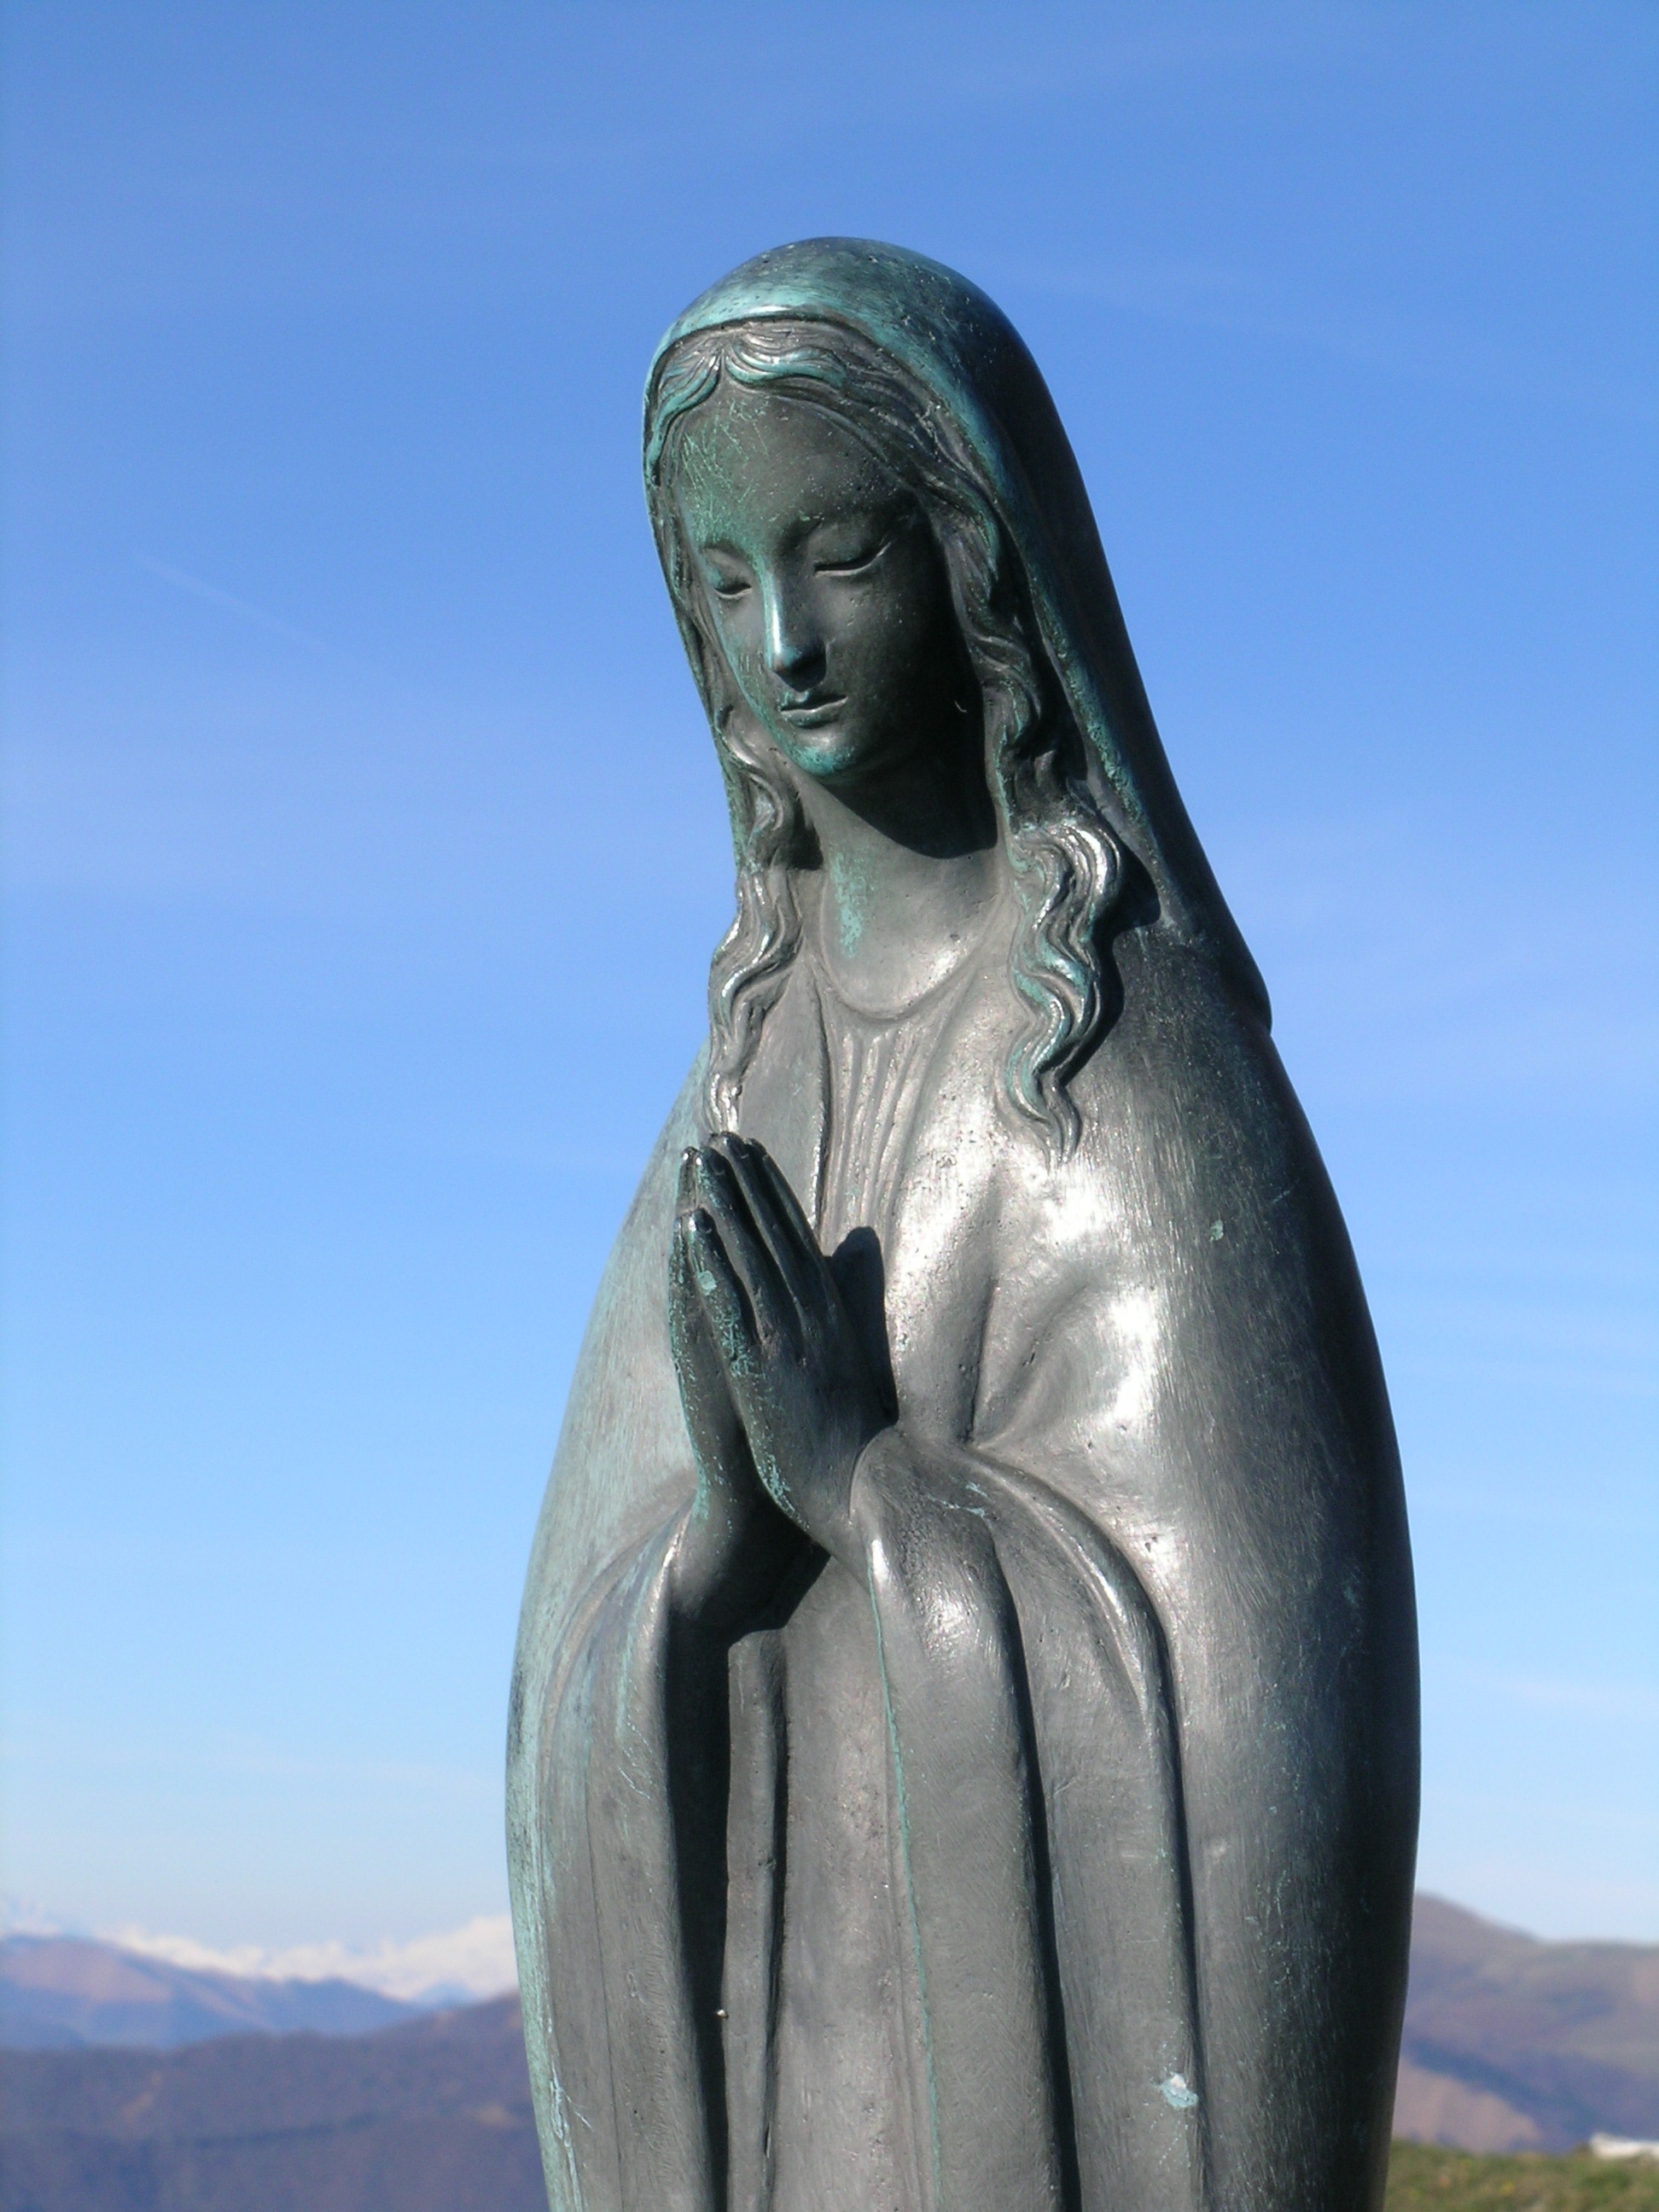
monument, statue, italy, sculpture, art, prayer, madonna